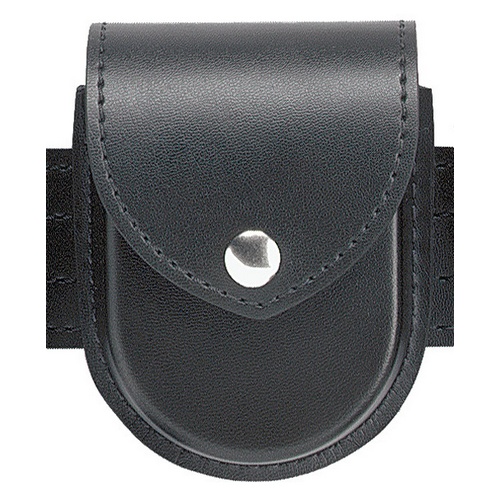
Model 290 Double Handcuff Pouch
The 290 Handcuff Case is designed to fit either two chain style handcuffs or one handcuff with surgical gloves. Constructed of durable SafariLaminate material, this cuff case is designed for 2.25 (58mm) duty belts and available with chrome, brass, or hidden snap.
Brand: Safariland
Category: Apparel & Accessories > Clothing Accessories > Hand Muffs